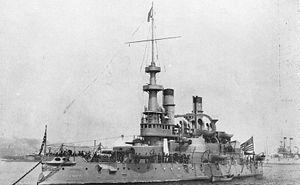
Les navires de la classe Indiana furent les premiers cuirassés mis en service par l'United States Navy qui soient comparables aux navires européens comme le HMS Hood. Commandés en 1890 et lancés entre novembre 1895 et avril 1896, ils étaient relativement petits avec un important blindage et une artillerie qui ouvrait la voie aux batteries intermédiaires. Conçus pour la défense côtière, leur franc-bord était trop bas pour qu'ils puissent affronter la haute-mer. Leurs tourelles manquaient de contrepoids et leurs ceintures blindées étaient placées trop bas pour pouvoir être efficace en toutes circonstances.